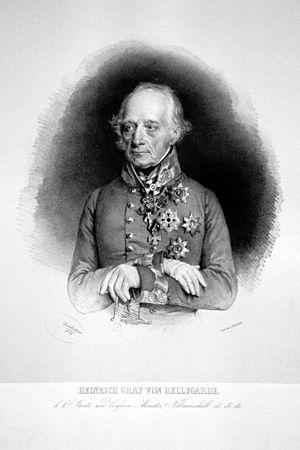
Le comte Heinrich-Johann de Bellegarde fut l'un des principaux généraux des armées autrichiennes pendant les guerres napoléoniennes. Il fut gouverneur de la Galicie et du Milanais.
La bataille du Mincio se déroule le 8 février 1814, et oppose l'armée franco-italienne commandée par le vice-roi Eugène de Beauharnais à l'armée autrichienne sous les ordres du feld-marechal Heinrich Johann de Bellegarde, sur les rives du Mincio. Elle se solde par l'arrêt de l'offensive autrichienne, ce qui permet au vice-roi d'arrêter sa retraite vers les Alpes.